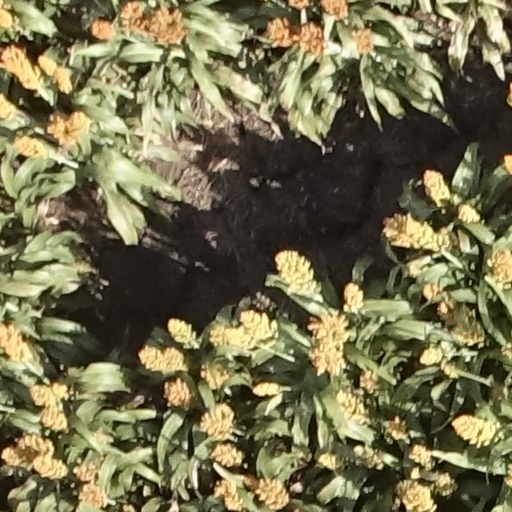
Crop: sorghum